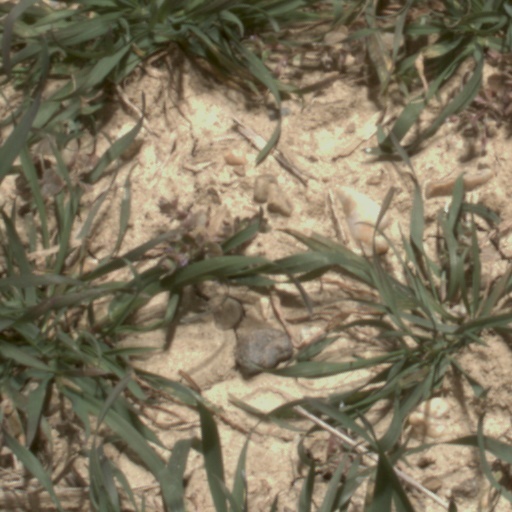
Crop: wheat